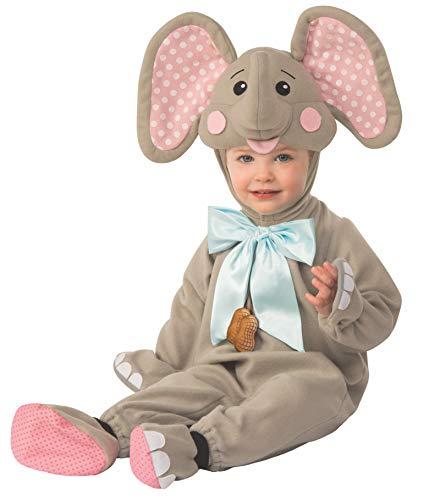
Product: Rubie's Lovable Elli Phant Baby Costume
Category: Toys & Games | Dress Up & Pretend Play | Costumes
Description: Long sleeve grey plush jumpsuit with oversized blue satin bow at neckline; elephant character headpiece and booties with pink non-skid bottoms.
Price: $24.99